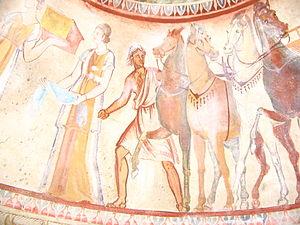
La tombe thrace de Kazanlak est un monument funéraire de type tholos située à proximité de la ville de Kazanlak, en Bulgarie centrale.